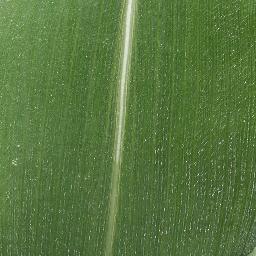
Label: Corn_(Maize)___Healthy